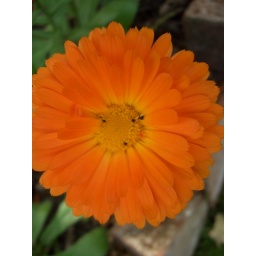
A bright orange flower grows in the garden